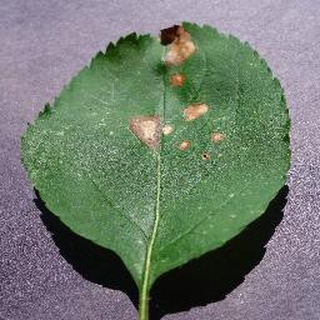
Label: apple_black_rot